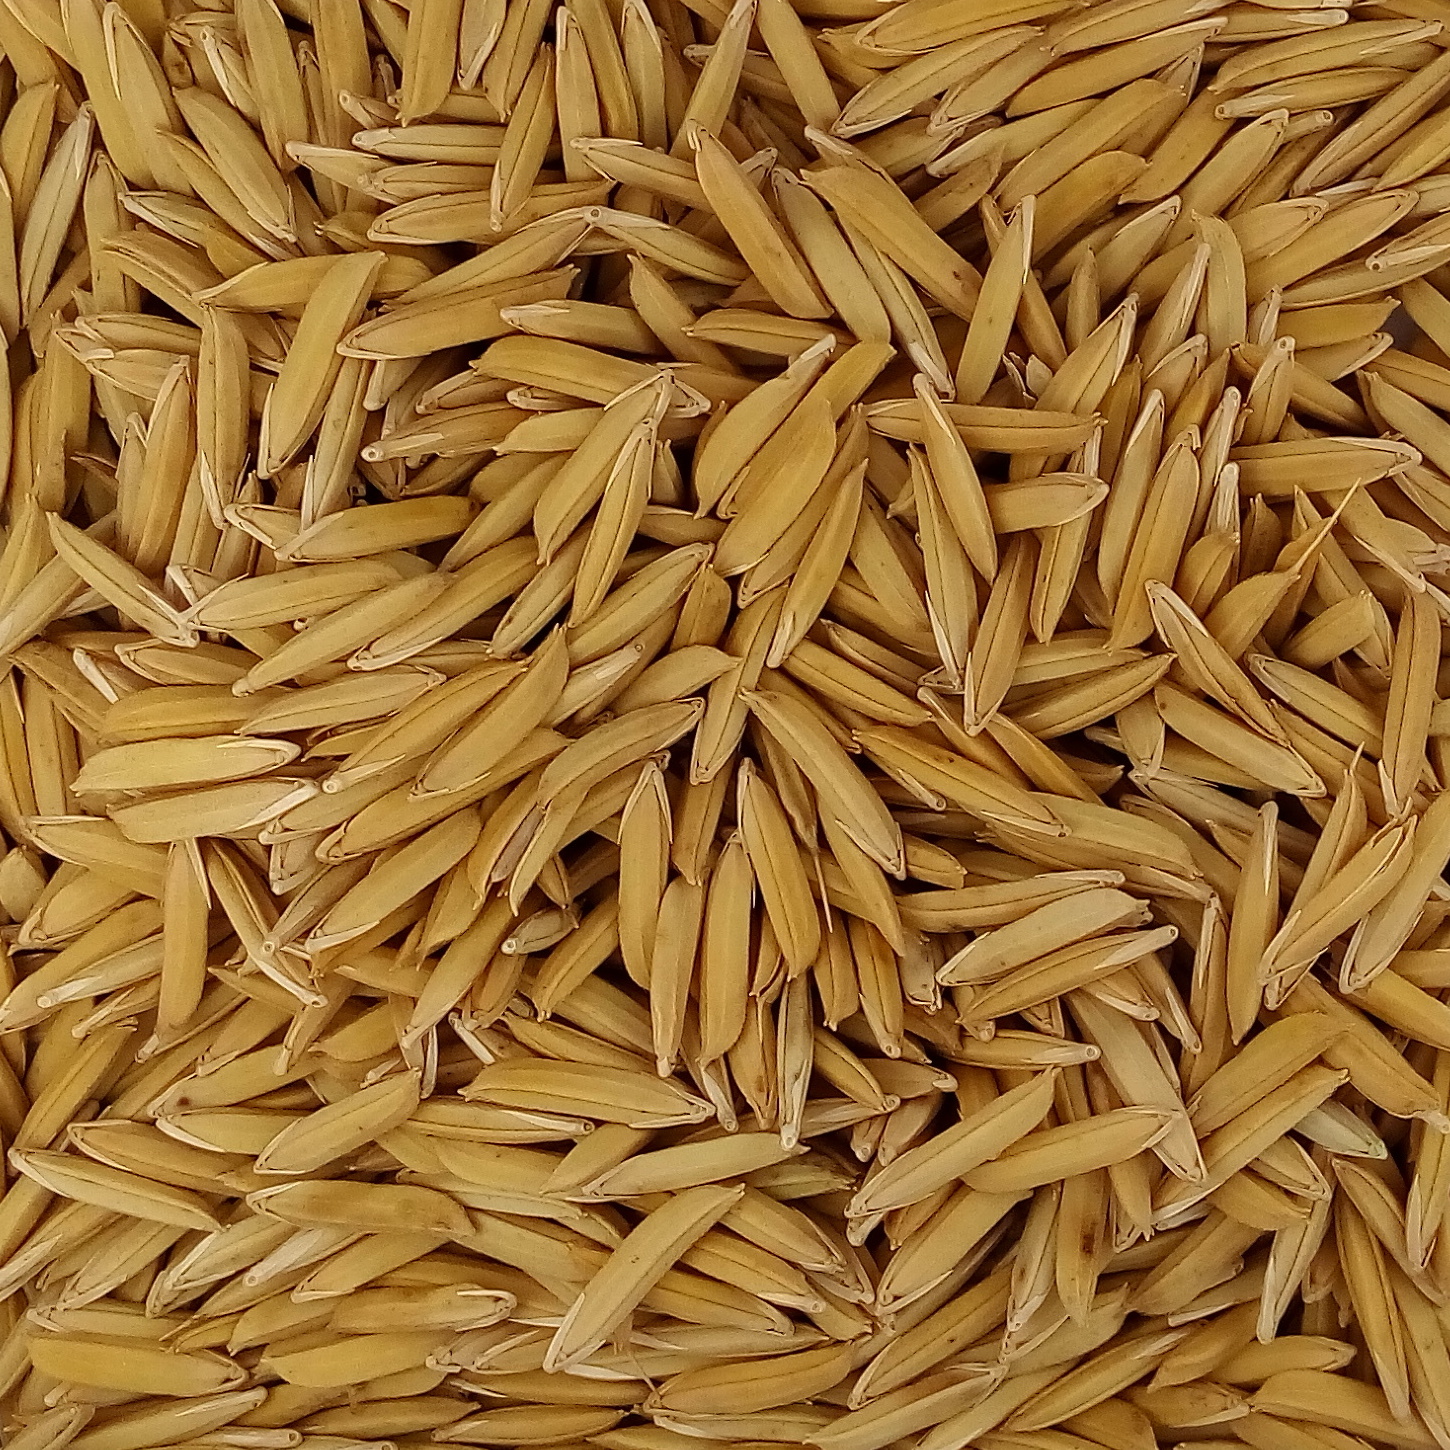
Rice seed variety: 1718